Kita-Amarume Station

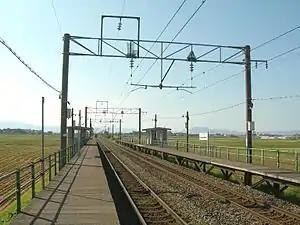
Kita Amarume Station (April 2010)

is a railway station located in the town of Shōnai, Yamagata Prefecture, Japan, operated by the East Japan Railway Company (JR East).